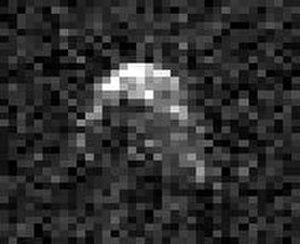
(4660) Nérée est un petit astéroïde, découvert par Eleanor F. Helin le 28 février 1982. Il est nommé d'après Nérée, une déité masculine primitive liée à l'océan dans la mythologie grecque.